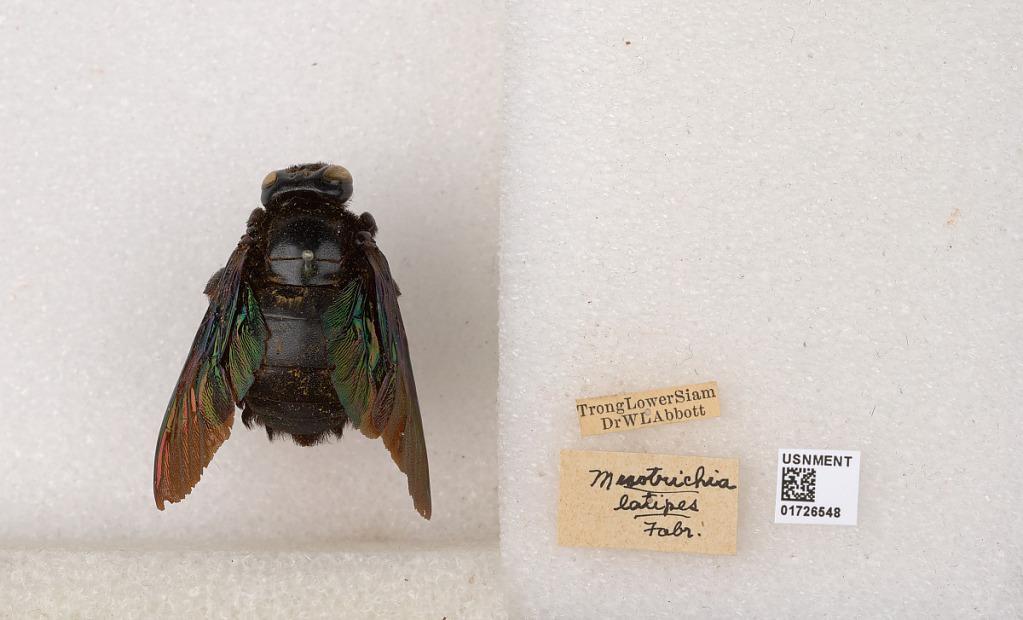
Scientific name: Xylocopa (Mesotrichia) latipes (Drury)
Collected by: W. Abbott
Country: Thailand
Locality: Trong